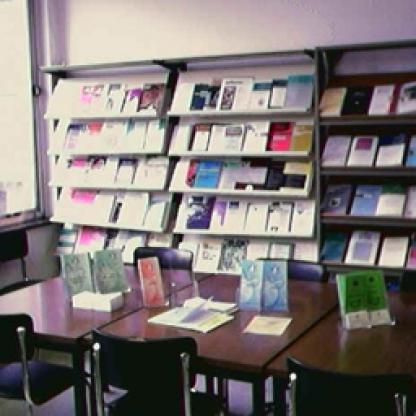
Scene: Indoor